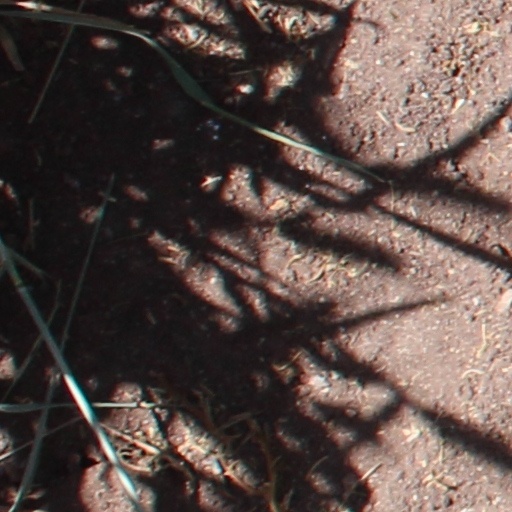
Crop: wheat